List of the wettest tropical cyclones in the United States

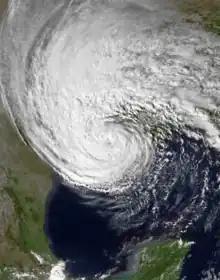
Hurricane Juan (1985)

Puerto Rico has seen dramatic rainfall from tropical cyclones and their precursor disturbances. The most recent tropical cyclone-related deluge was from Hurricane Irene in August 2011, when of rain was measured at Gurabo Abajo. The heaviest rainfall noted over the past 30 years was from the precursor disturbance to Tropical Storm Isabel, when fell at Toro Negro Forest. Hurricane Eloise of 1975 dropped of rainfall at Dos Bocas, with falling in 24 hours.